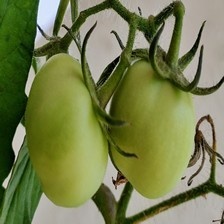
Label: tomato